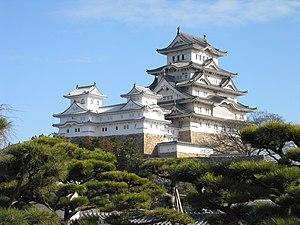
Voici une liste non exhaustive de châteaux japonais.
Le tourisme au Japon attire chaque année plusieurs millions de personnes, venues principalement d'Asie de l'Est, d'Amérique du Nord, d'Océanie et d'Europe pour découvrir Tokyo, Kyoto et leurs alentours.
L'époque japonaise Sengoku, du milieu du XVᵉ siècle au début du XVIIᵉ siècle, est une période de conflits militaires presque permanents. De puissants seigneurs de guerre appelés daimyos, tels qu'Oda Nobunaga, Toyotomi Hideyoshi ou Tokugawa Ieyasu, luttent pour unifier le Japon. Du fait de ce constant état de guerre, un grand nombre de fortifications et de châteaux est érigé. L'archétype du château japonais est un produit de l'époque Azuchi Momoyama et du début de l'époque d'Edo.
Le patrimoine culturel du Japon, relevant de l’Agence pour les affaires culturelles, est constitué des biens, traditions ou notions particulièrement importantes de la culture du peuple japonais. Il recoupe notamment : le patrimoine matériel, le patrimoine vivant, le patrimoine ethnologique ou folklorique, les sites historiques, scéniques et naturels, les paysages culturels, et enfin les ensembles architecturaux traditionnels ; de plus, le patrimoine enfoui et les techniques de conservation des biens culturels sont également protégés.
L'Inaba Kaidō est une kaidō construite à l'époque d'Edo de l'histoire du Japon. Elle commence à Himeji dans la province de Harima et se déroule vers Tottori dans la province d'Inaba. Il y a onze shukuba le long de la route reliant les deux villes.
Le plâtre désigne principalement un matériau de construction à propriétés isolantes ou ignifuges, fabriqué industriellement à partir de la matière première rocheuse qu'est le gypse. Le terme désigne, dans la pratique, soit la poudre ou matière poudreuse industrielle de départ, soit la pâte constituée d'un mélange de poudre et d'eau à employer, soit le matériau compact, par exemple sous forme de plaques, voire le revêtement de plâtrage ou l'enduit posé.